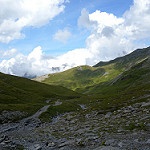
Label: mountain